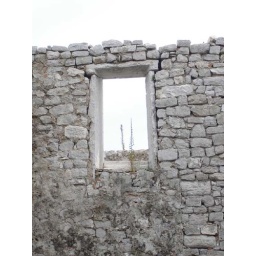
window in the wall